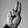
ASL letter: U